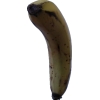
Label: banana